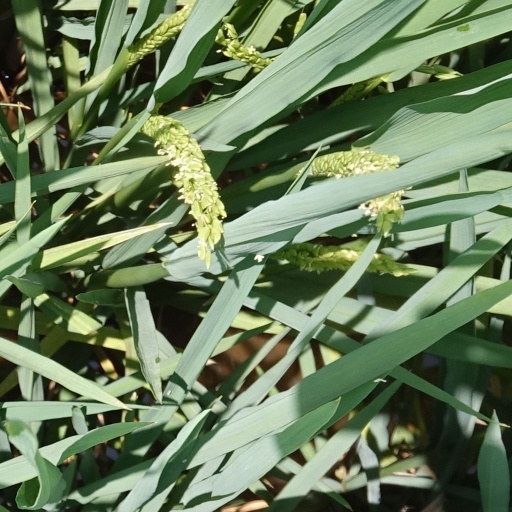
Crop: rice